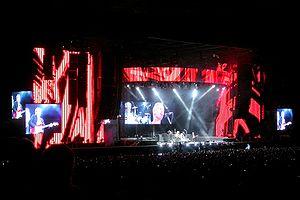
The Police est un groupe rock britannique, originaire de Londres, en Angleterre. Il est issu de la génération new wave et post-punk, et formé par les Britanniques Sting au chant et à la basse et Andy Summers à la guitare électrique, ainsi que l'Américain Stewart Copeland à la batterie. Summers a rapidement remplacé en 1977 le Français Henry Padovani. Le groupe est très populaire vers la fin des années 1970 et au début des années 1980 grâce à leur musique rock, mélangeant jazz, punk et reggae.